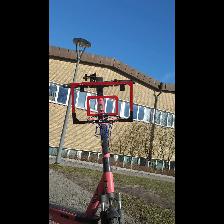
Label: NonHuman